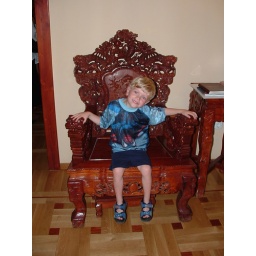
Aniken sits in the fancy castle chair